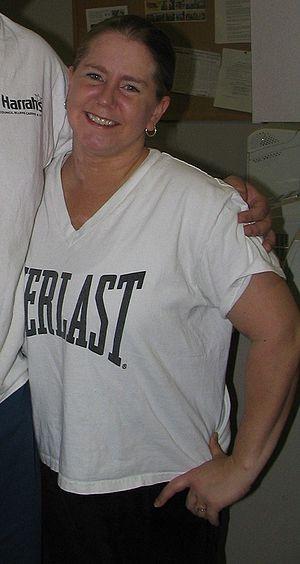
Tonya Harding, née le 12 novembre 1970 à Portland, est une patineuse artistique américaine. Elle fut la première Américaine à faire un triple axel en compétition internationale. Elle a été condamnée en justice et exclue par sa fédération sportive pour son rôle dans l'affaire Harding-Kerrigan lors des Jeux olympiques de Lillehammer en 1994. Après sa carrière de patineuse, elle se consacre pendant deux ans à la boxe anglaise.